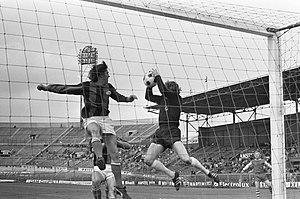
Match de football DWS - PSV (1-1). fr:Gerrie Deijkers (à gauche, DWS) en duel aérien avec le gardien de but fr:Jan van Beveren (PSV). Photographie par R.C. Croes / Anefo.
Gerrie Deijkers est un joueur néerlandais de football.